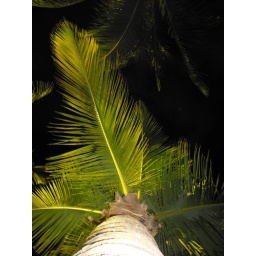
Palm tree at night on the beach in San Juan